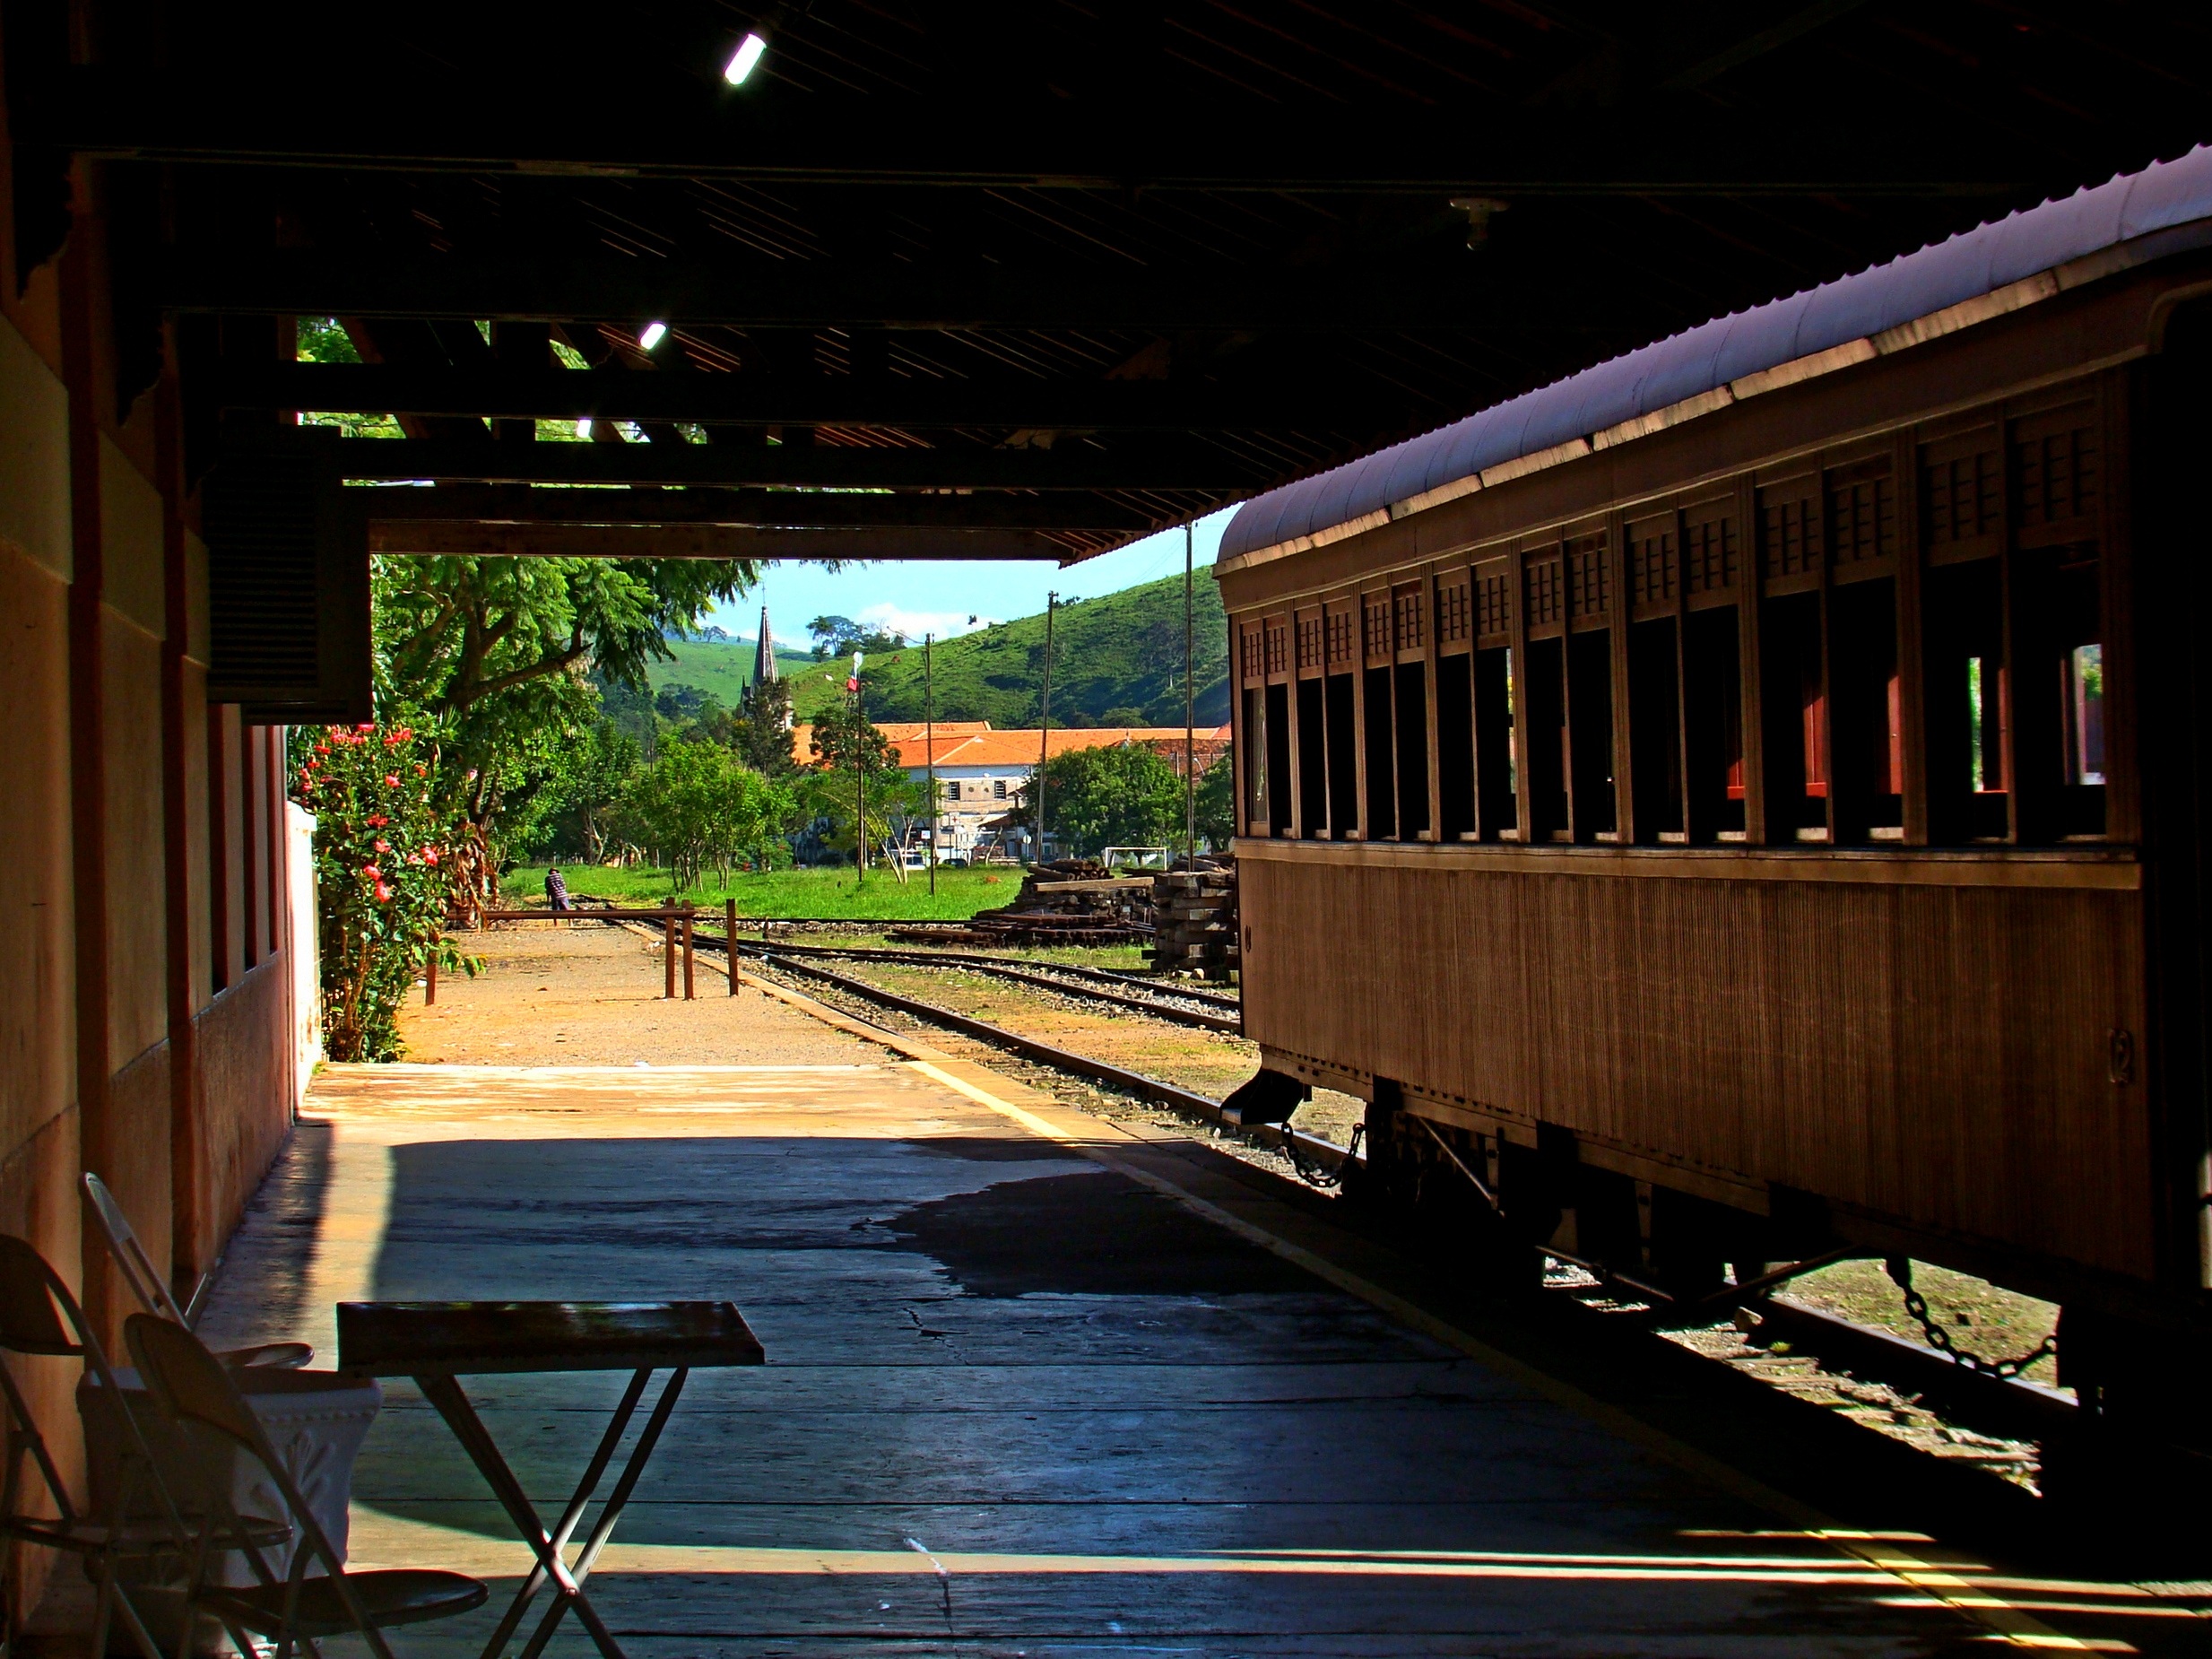
landscape, light, wood, night, wagon, retro, old, train, travel, transport, evening, vehicle, station, platform, lighting, public transport, relaxing, sunny, classic, urban area